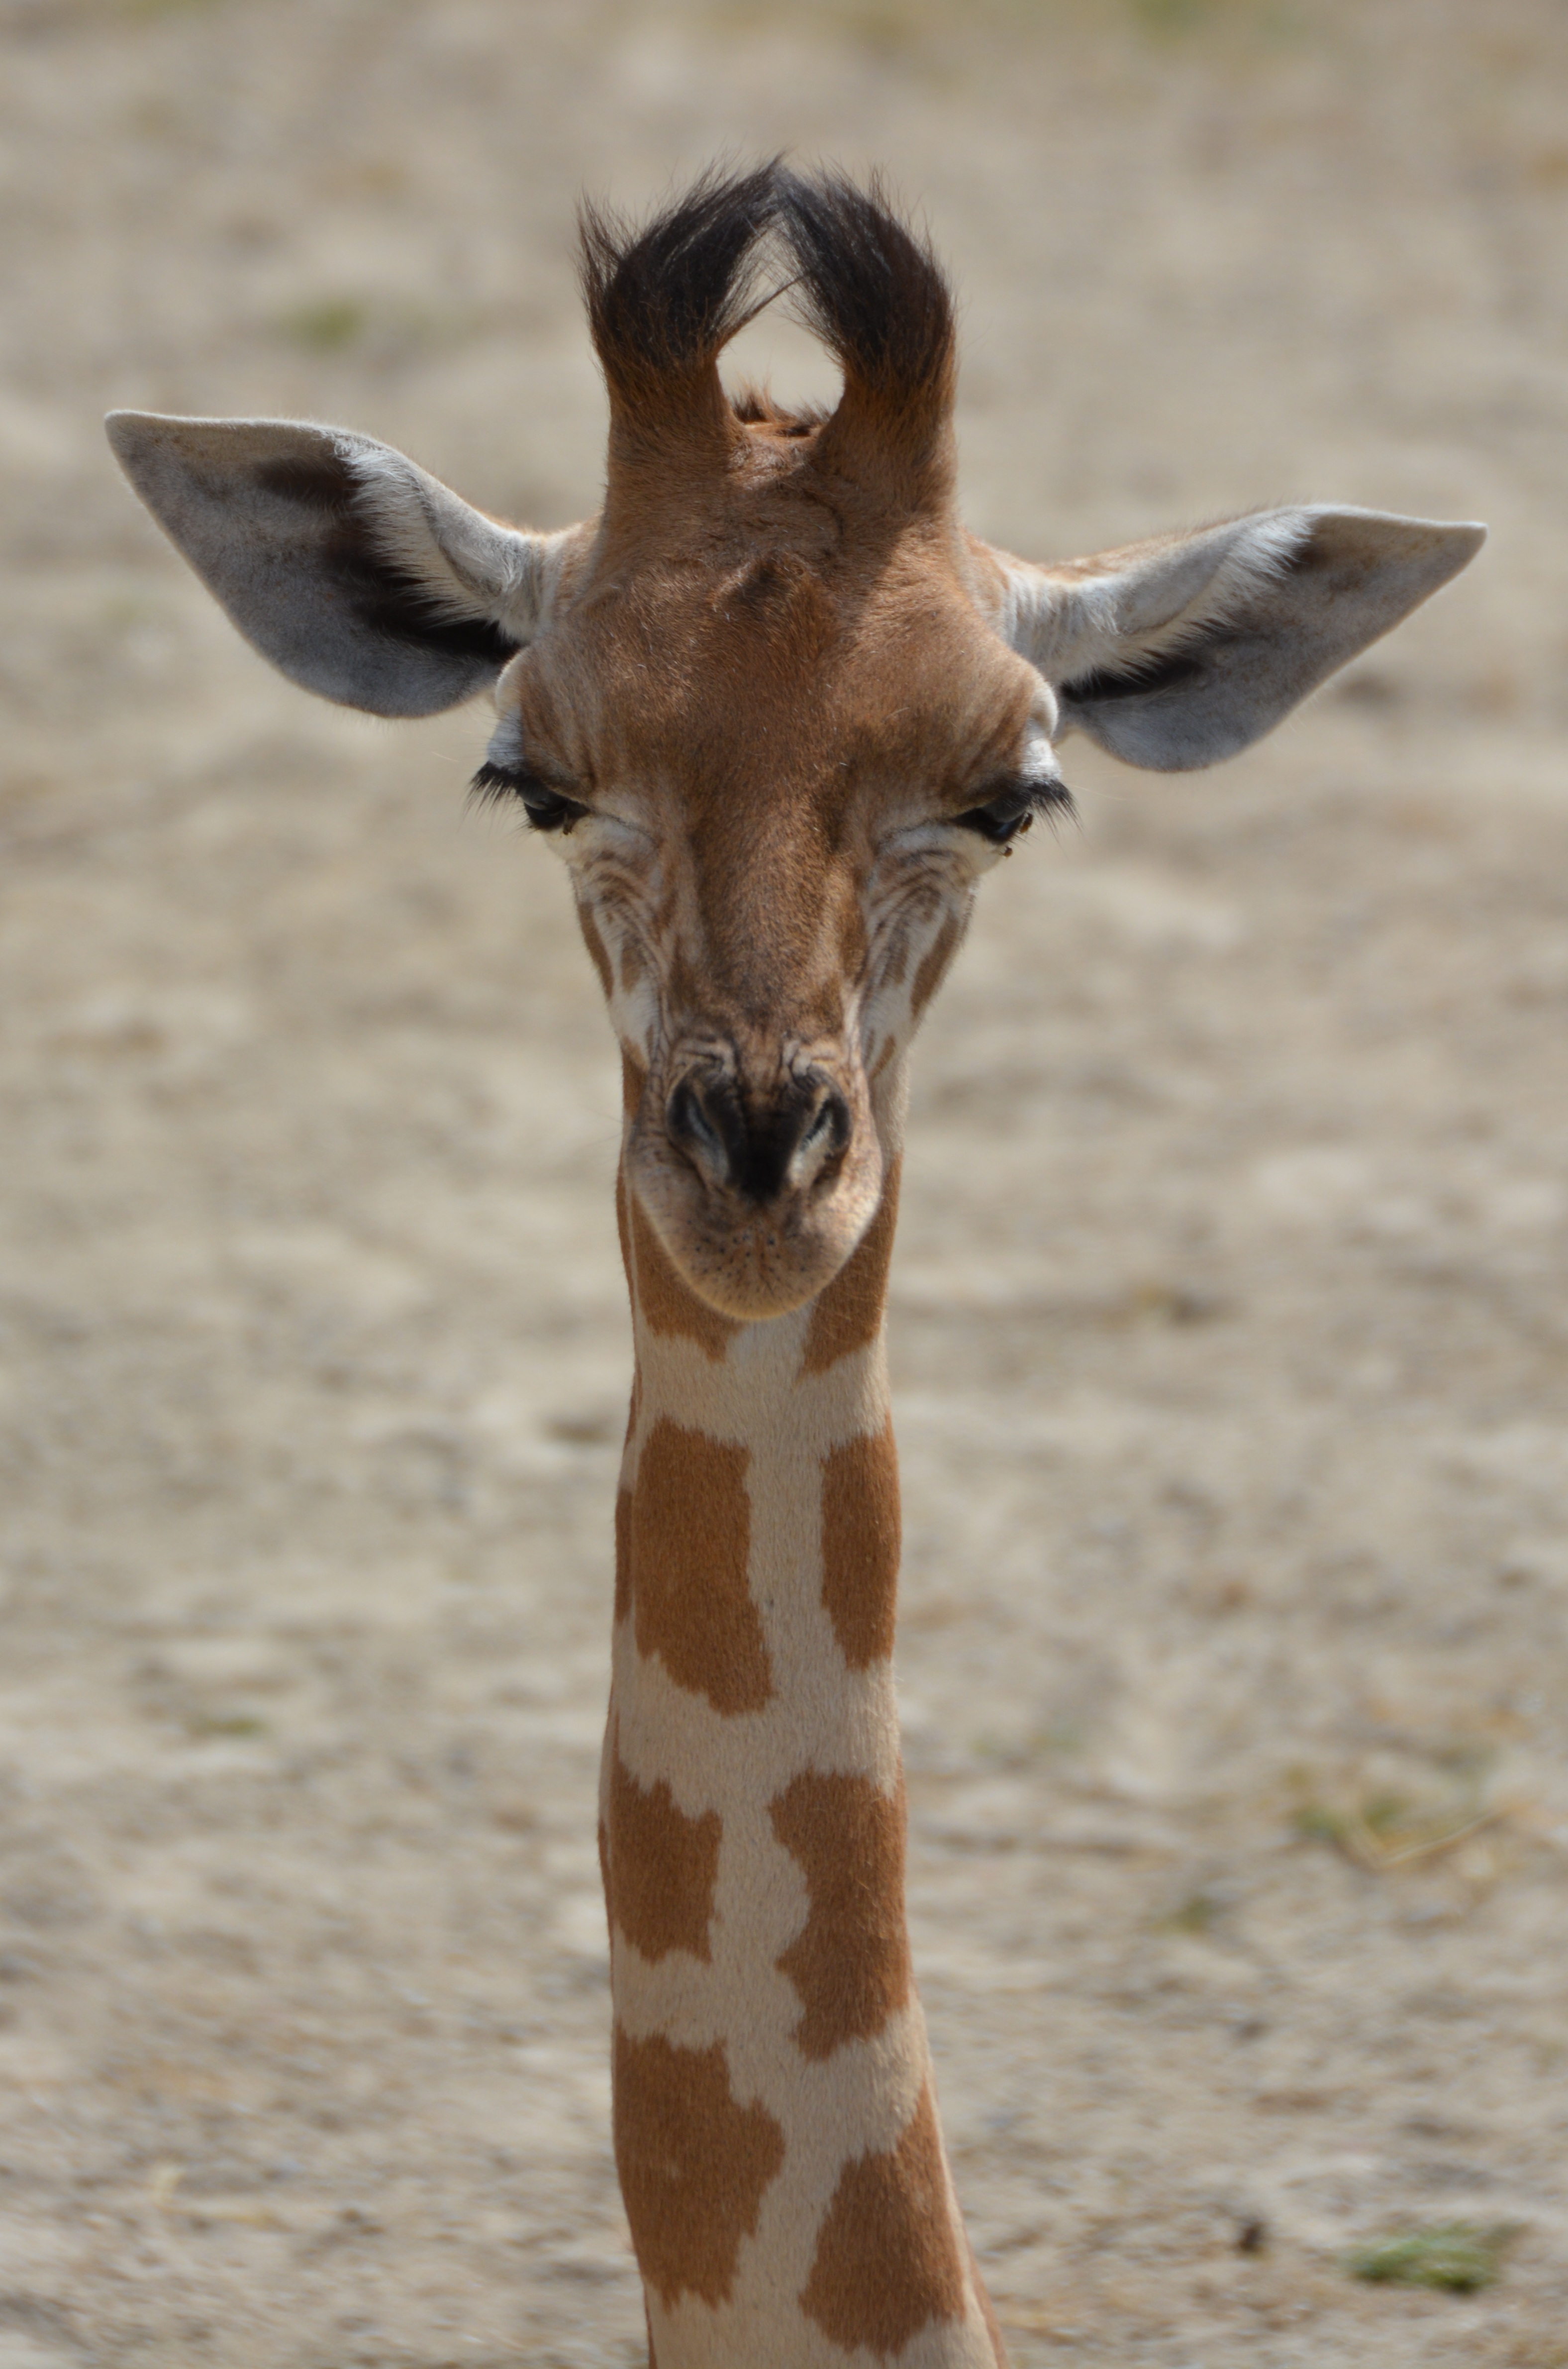
animal, wildlife, mammal, fauna, giraffe, neck, vertebrate, safari, giraffidae